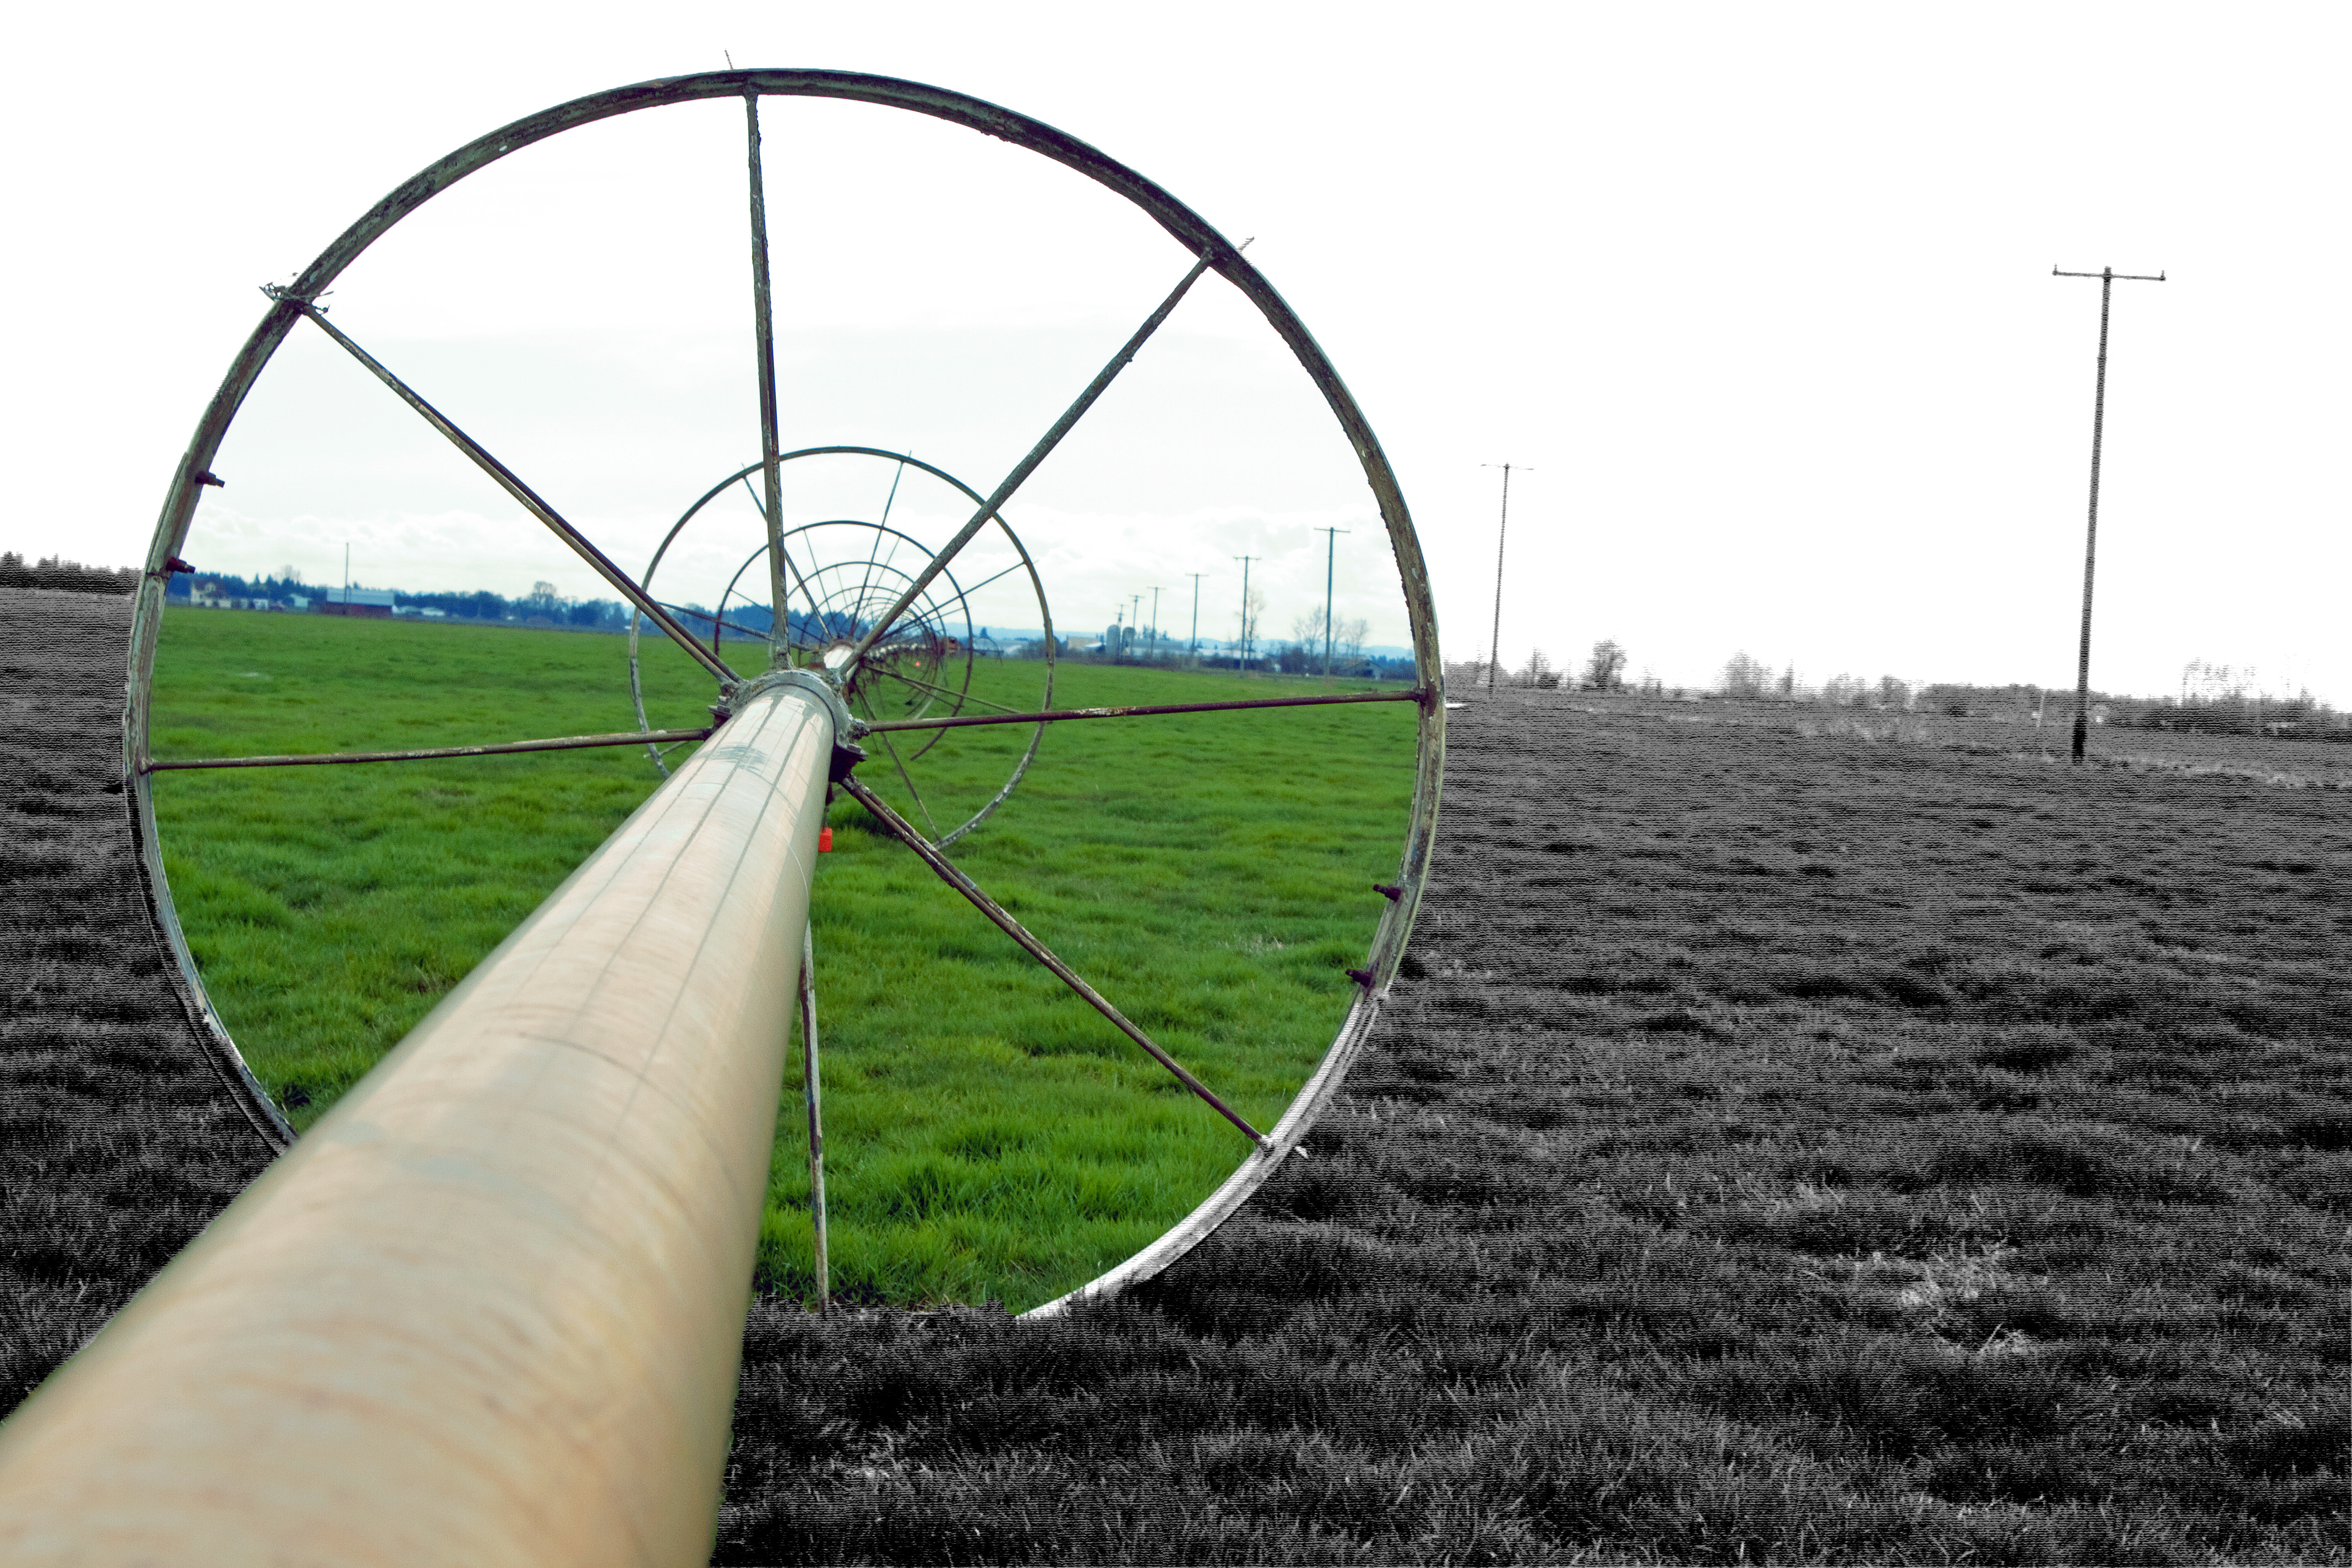
grass, field, wheel, wind, vehicle, agriculture, angles, series, golddragon, blueribbonwinner, impressedbeauty, alluring, part8